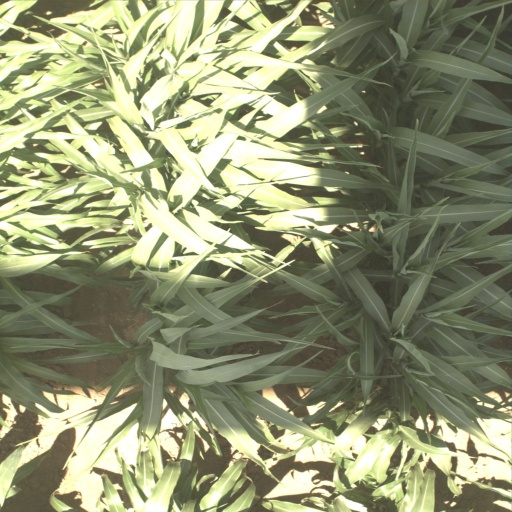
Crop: sorghum